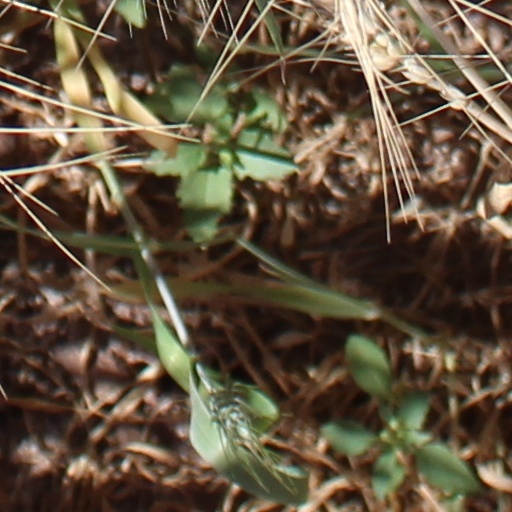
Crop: wheat